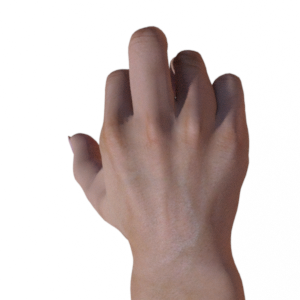
Label: rock